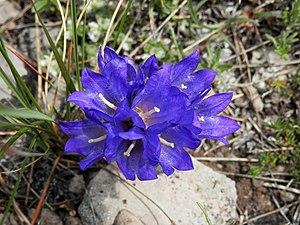
Edraianthus est un petit genre de plantes à fleurs de la famille des Campanulaceae. Les espèces du genre Edraianthus sont natives des montagnes des Balkans, notamment de Croatie, Bosnie-Herzégovine, Bulgarie et Serbie. On les rencontre aussi en Roumanie, en Italie et en Grèce.
Edraianthus serbicus est une espèce végétale de la famille des Campanulaceae.